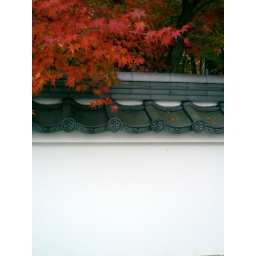
brilliant red maple leaves against the white walls at eikan-do, kyoto. november 2008